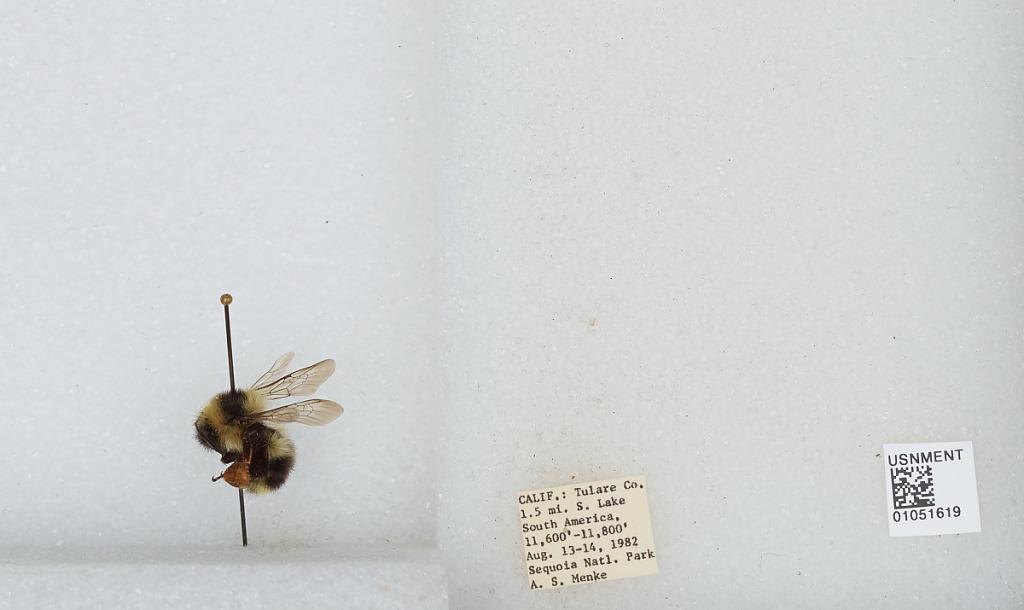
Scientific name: Bombus sp.
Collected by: A. Menke
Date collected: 1982-8-13
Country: United States
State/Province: California
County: Tulare
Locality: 1.5 miles South of Lake South America in Sequoia National Park
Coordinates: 36.6558, -118.401